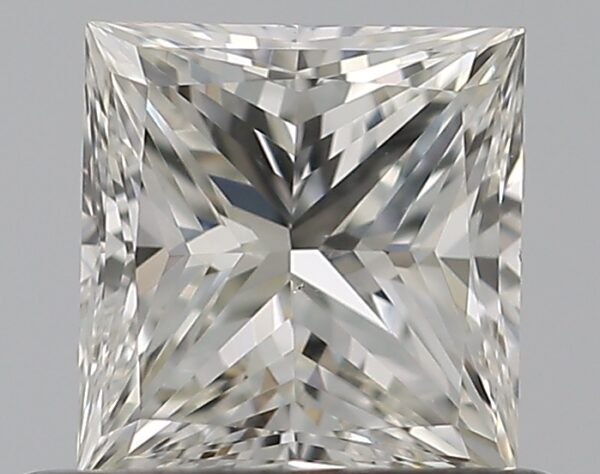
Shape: princess
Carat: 0.5
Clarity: VS1
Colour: I
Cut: VG
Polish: EX
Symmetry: GD
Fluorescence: N
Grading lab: GIA
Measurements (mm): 4.58 x 4.41 x 3.19